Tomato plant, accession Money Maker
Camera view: bottom (45 deg); turntable rotation: 270 degrees
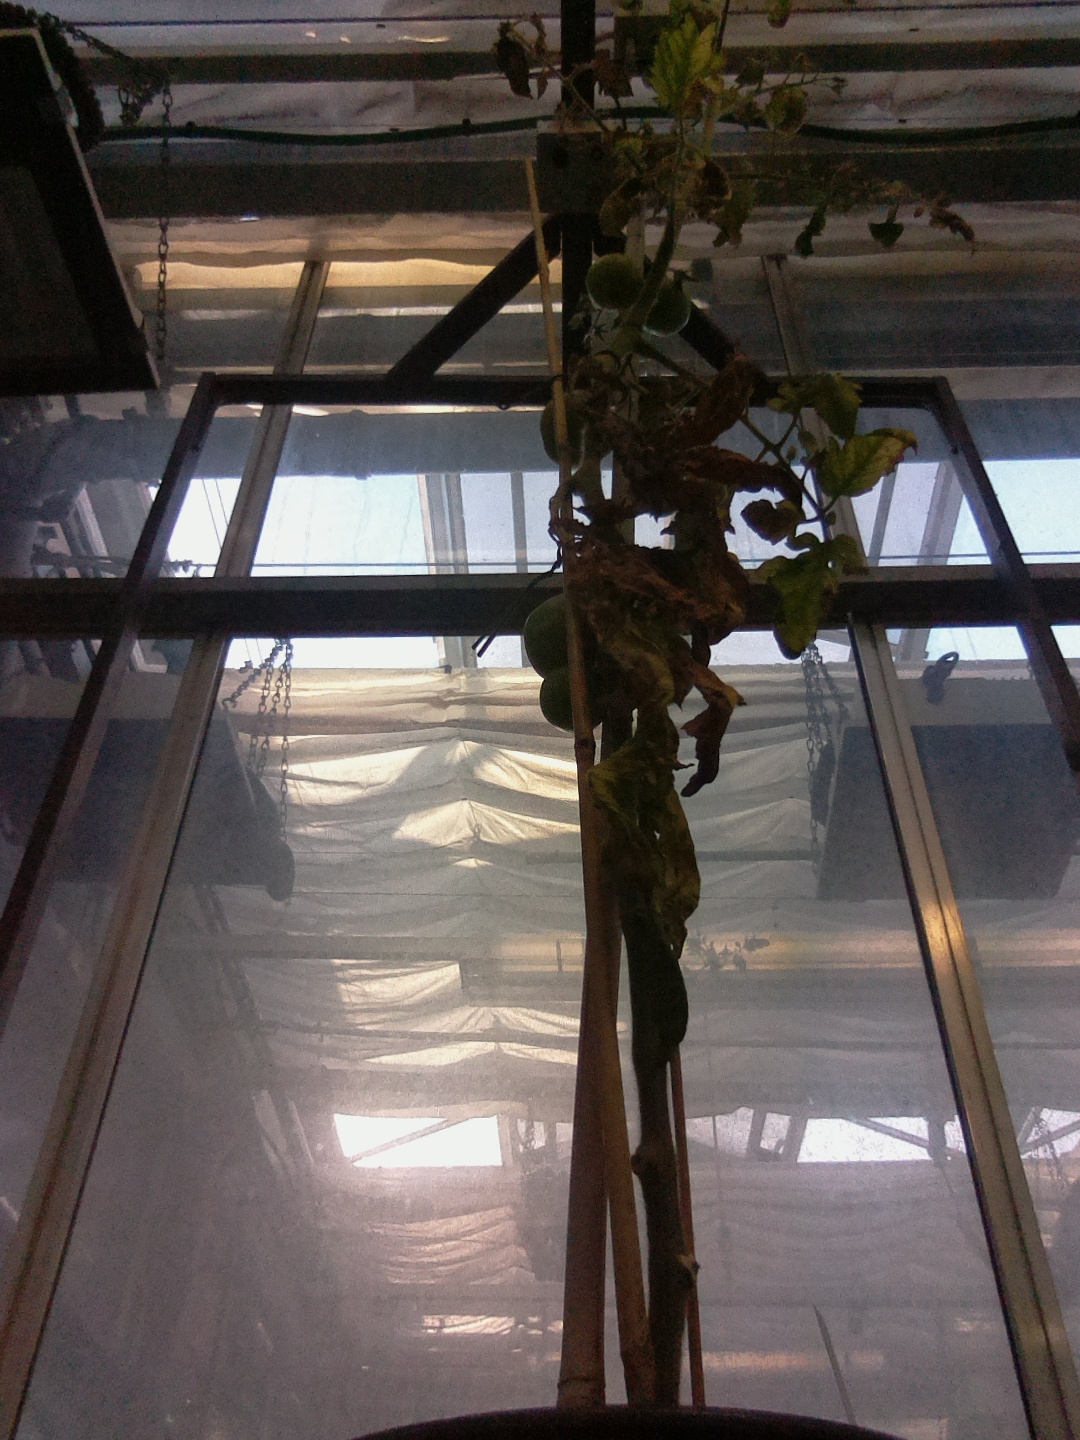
BBCH growth stage 79: 90% -100% of final fruit size